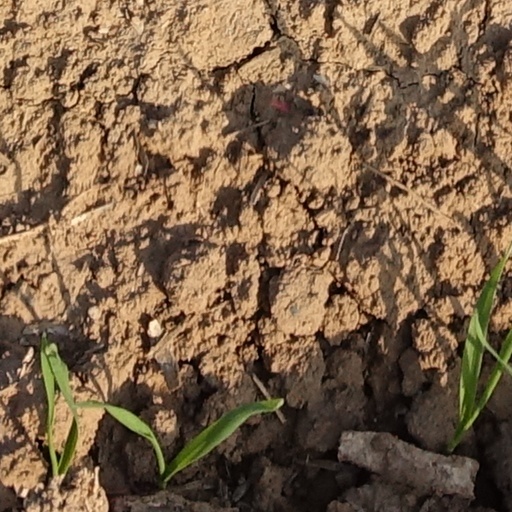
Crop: wheat